Martin Hongla

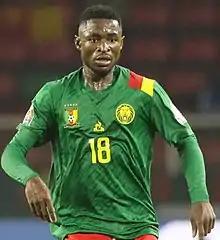
Hongla playing for Cameroon at the 2021 Africa Cup of Nations

Martin Hongla Yma II (born 16 March 1998) is a Cameroonian professional footballer who plays as a defensive midfielder or centre-back for club Granada and the Cameroon national team.